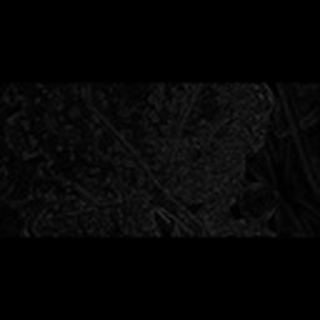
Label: cotton_aphids